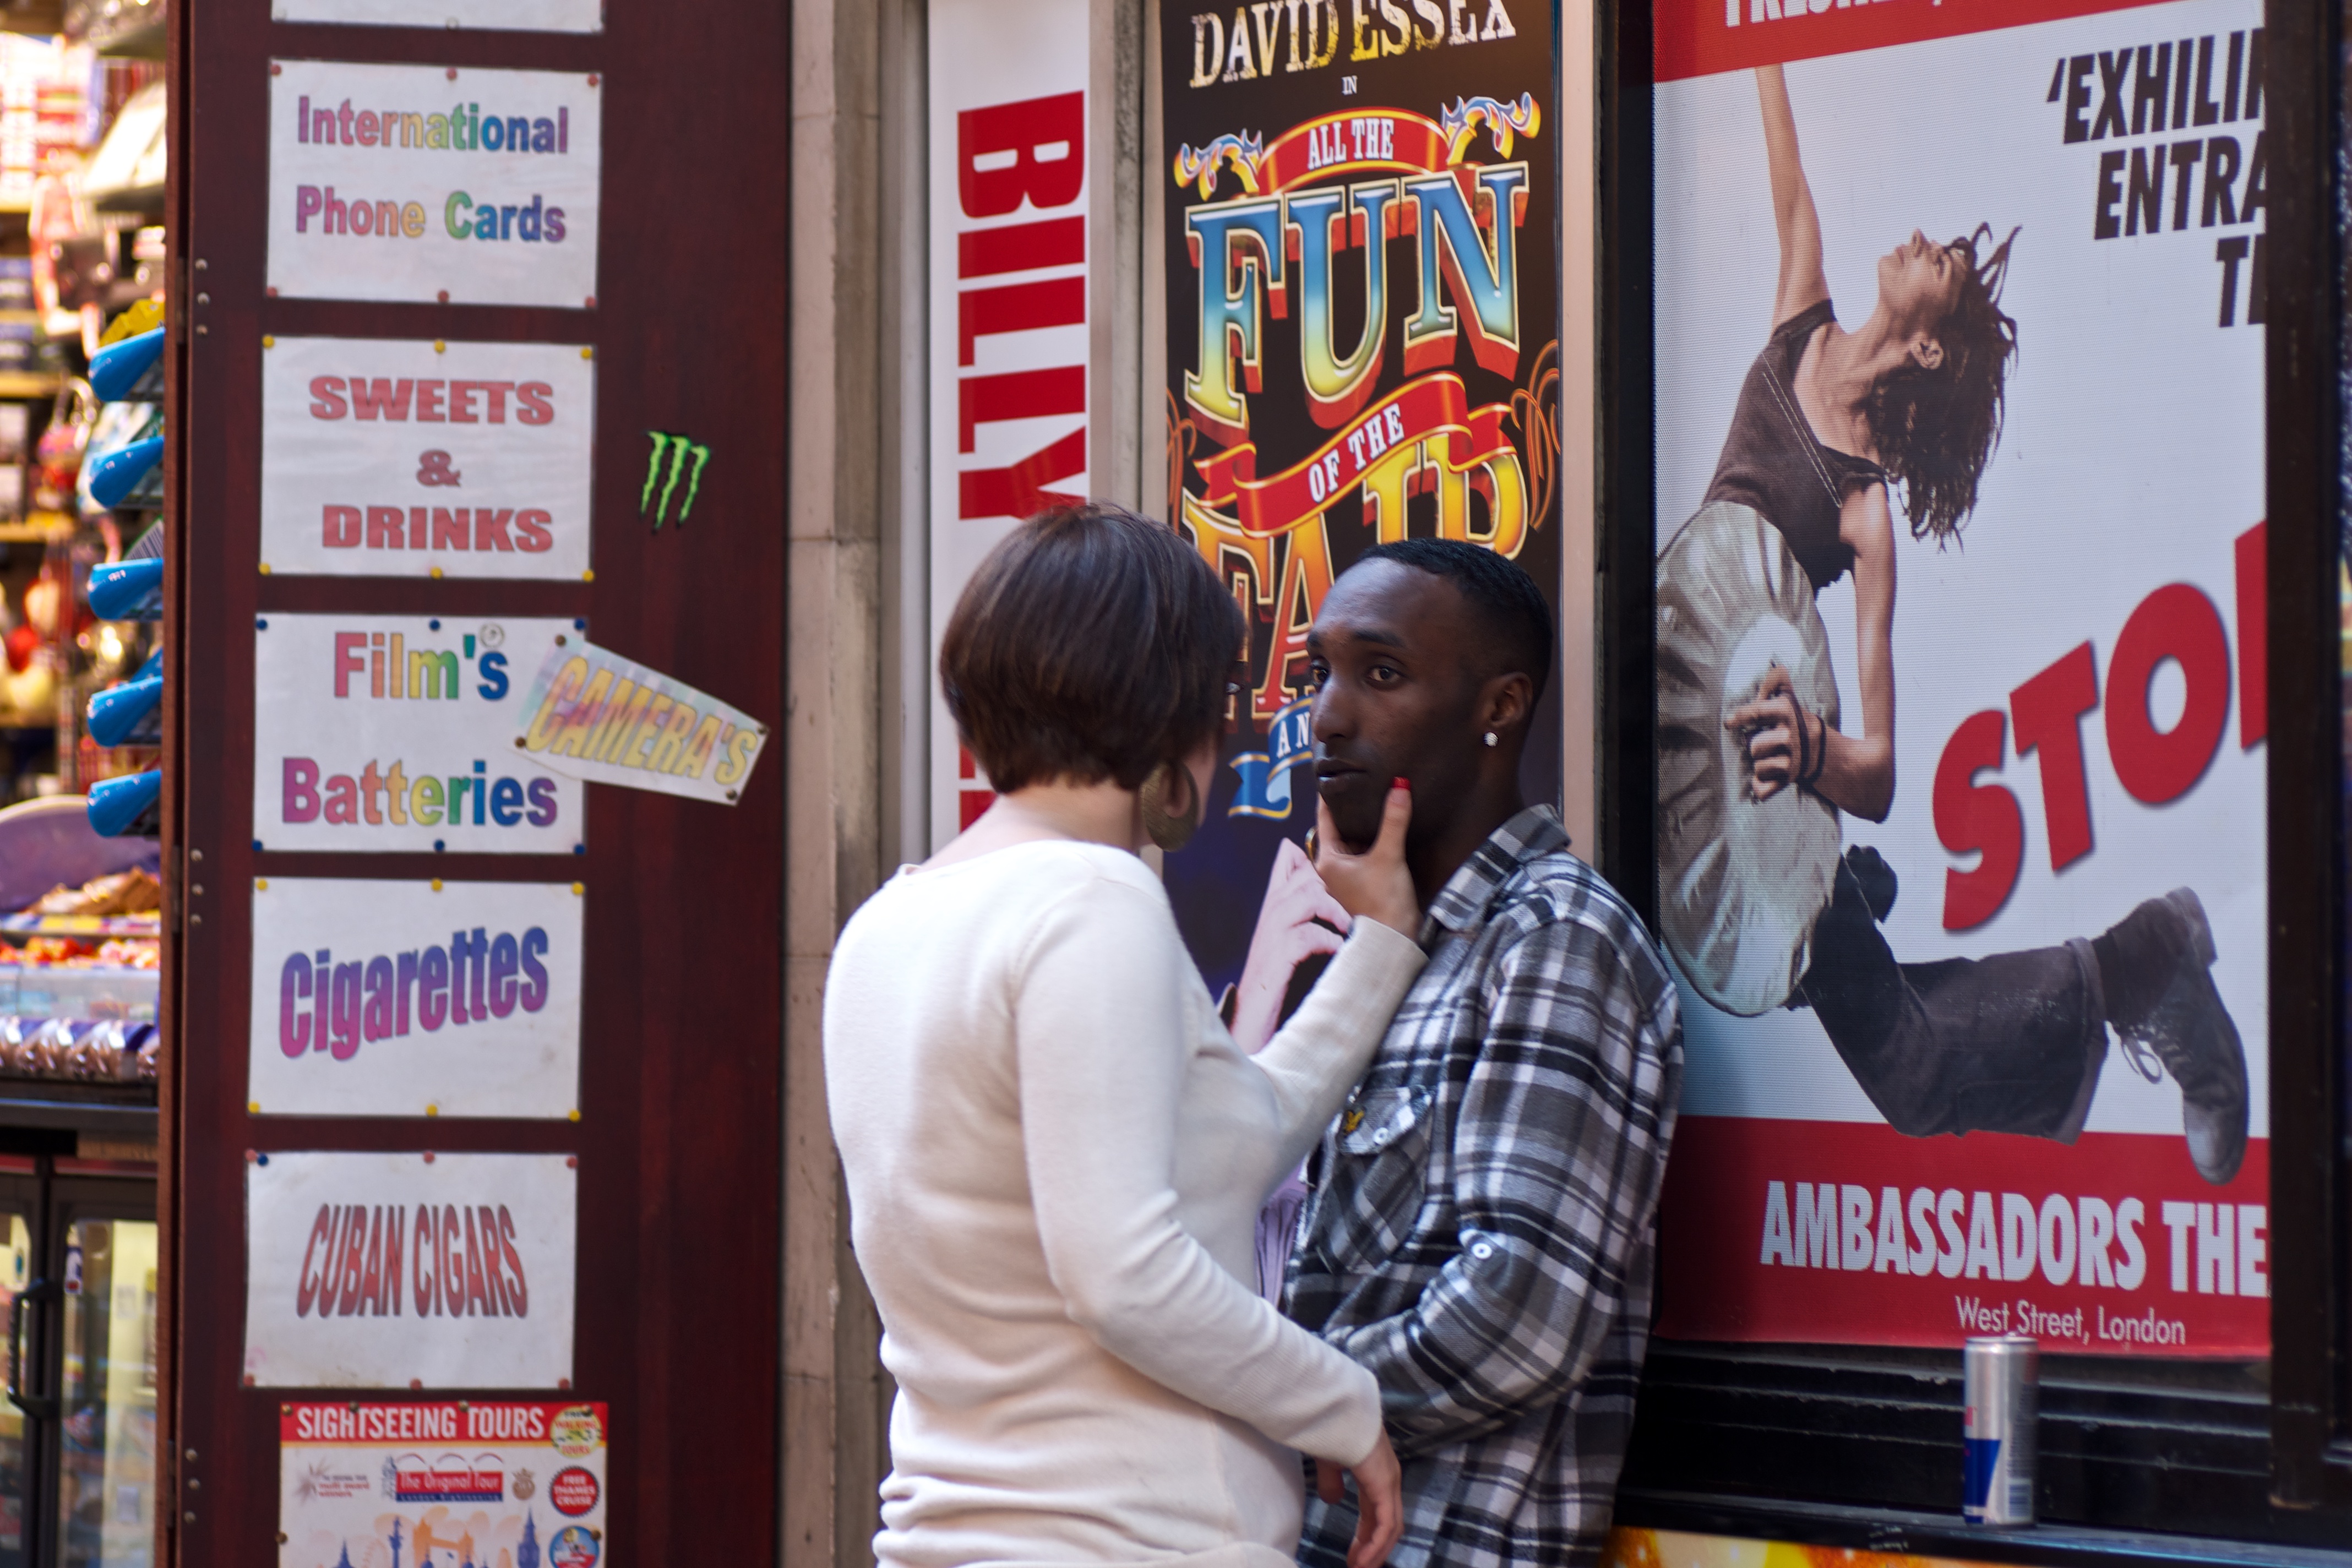
people, girl, street, boy, fast food, streetphotography, candid, sweets, cigarettes, poster, sony, tamron, 90mm, fair, westend, a700, leicestersquare, stomp